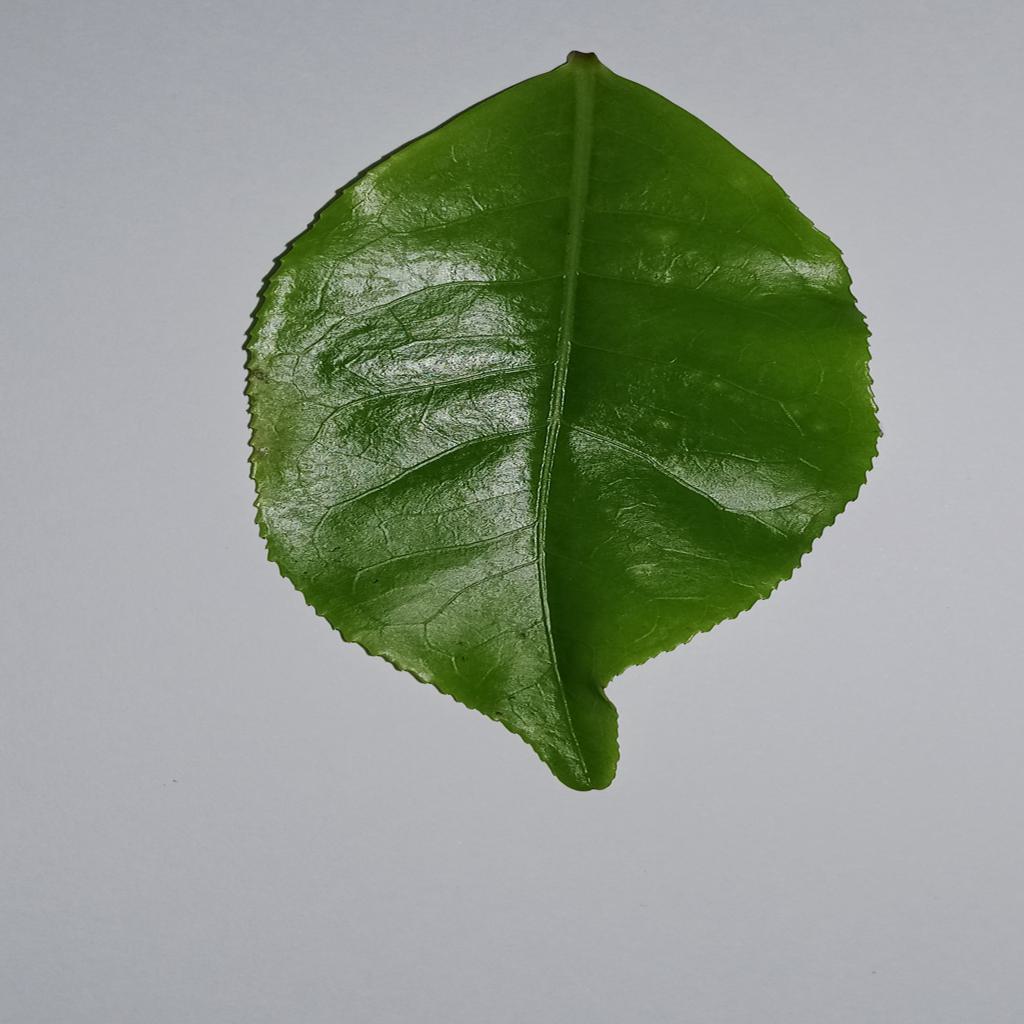
Label: Healthy